Vance County, North Carolina

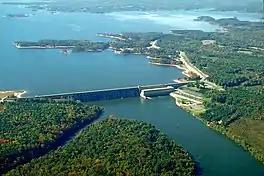
Kerr Lake

According to the U.S. Census Bureau, the county has a total area of , of which is land and (6.06%) is water.